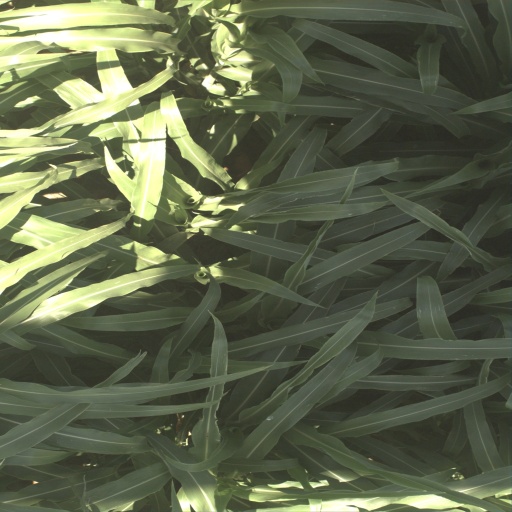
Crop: sorghum